Air-to-air missile

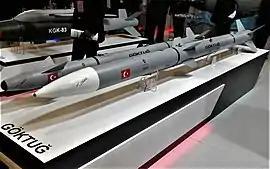
Gökdoğan (displayed lower-front) active radar homing BVR air-to-air missile and Bozdoğan (displayed lower-back) infrared homing short-range air-to-air missile side by aide at the IDEF 2019 in Istanbul, Turkey.

A conventional explosive blast warhead, fragmentation warhead, or continuous rod warhead (or a combination of any of those three warhead types) is typically used in the attempt to disable or destroy the target aircraft. Warheads are typically detonated by a proximity fuze or by an impact fuze if it scores a direct hit. Less commonly, nuclear warheads have been mounted on a small number of air-to-air missile types (such as the AIM-26 Falcon) although these have never been used in combat.